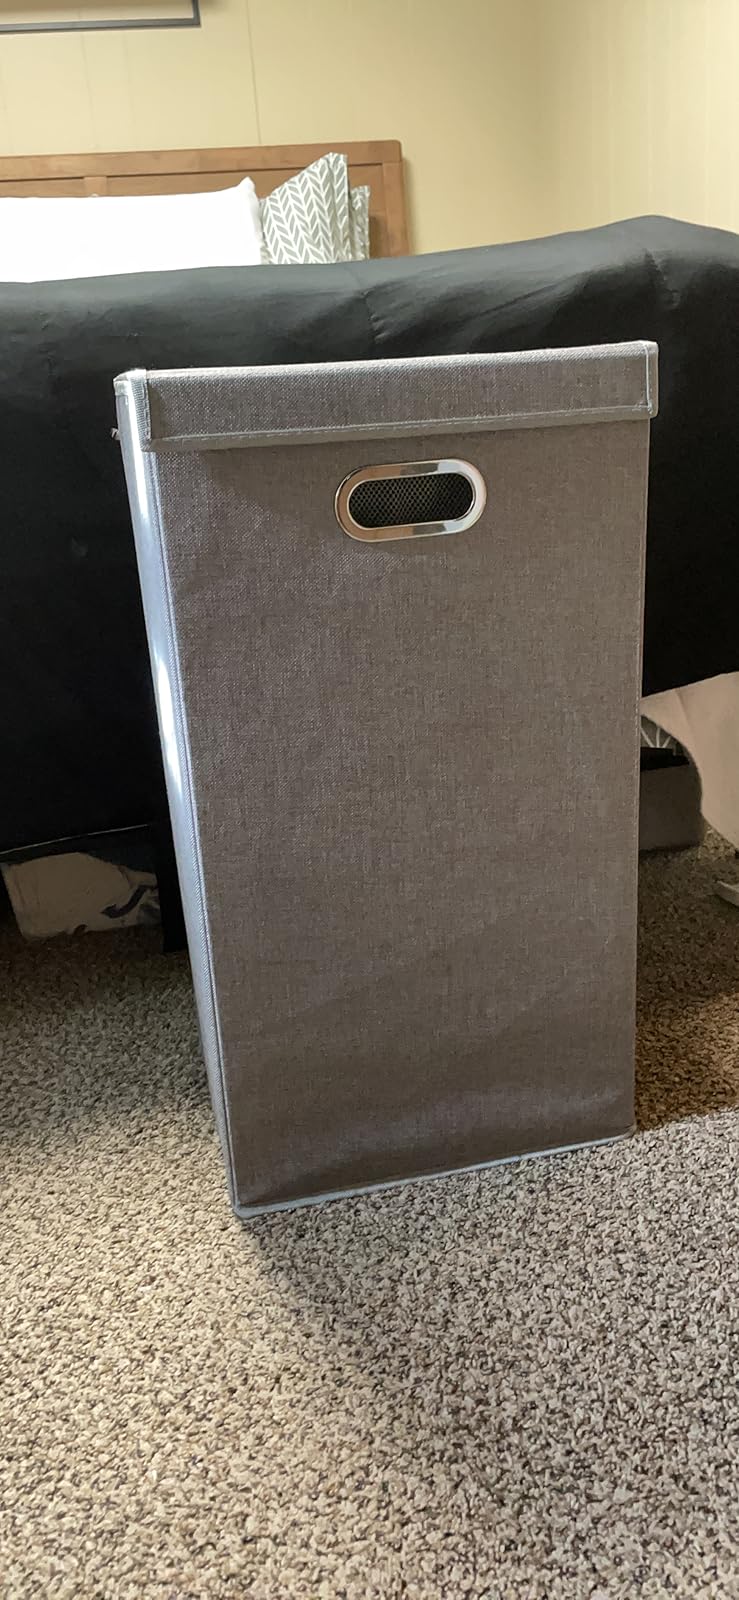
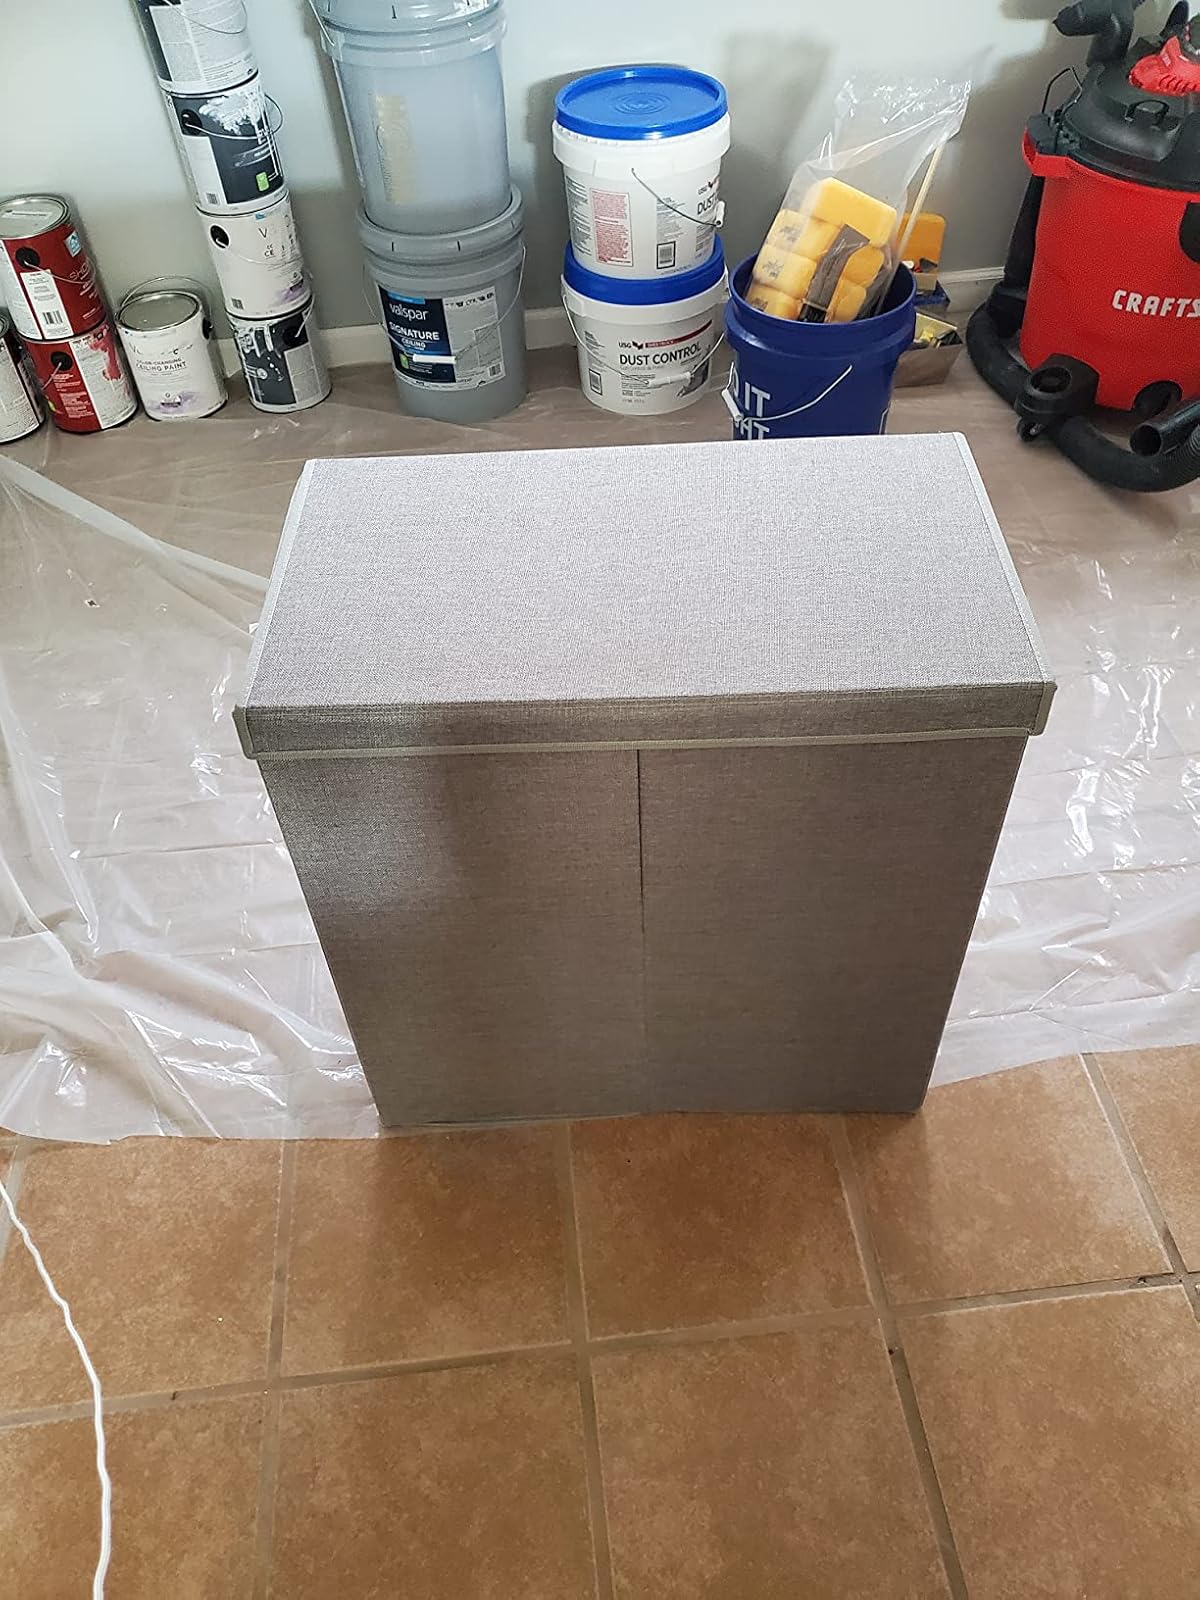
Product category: items_hamper
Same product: no